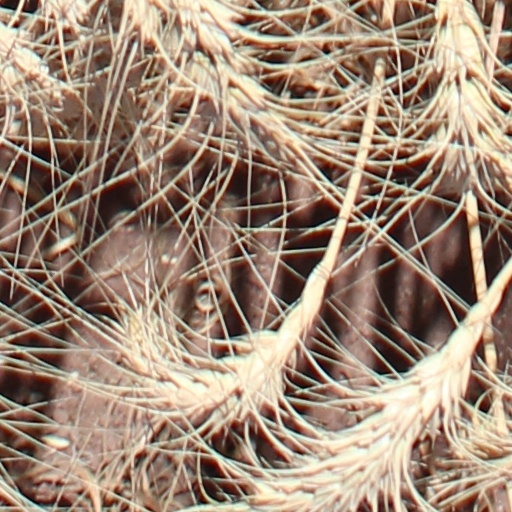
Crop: wheat